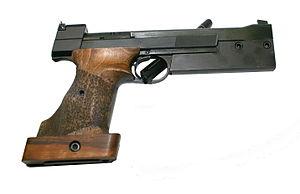
Hämmerli est un fabricant d'armes à feu suisse fondée en 1863.